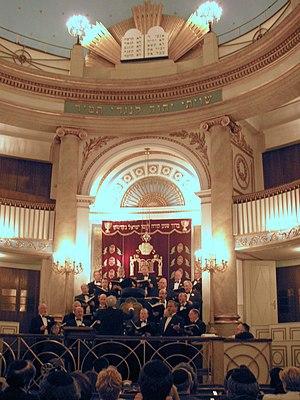
Le hazzan est une figure du culte juif.